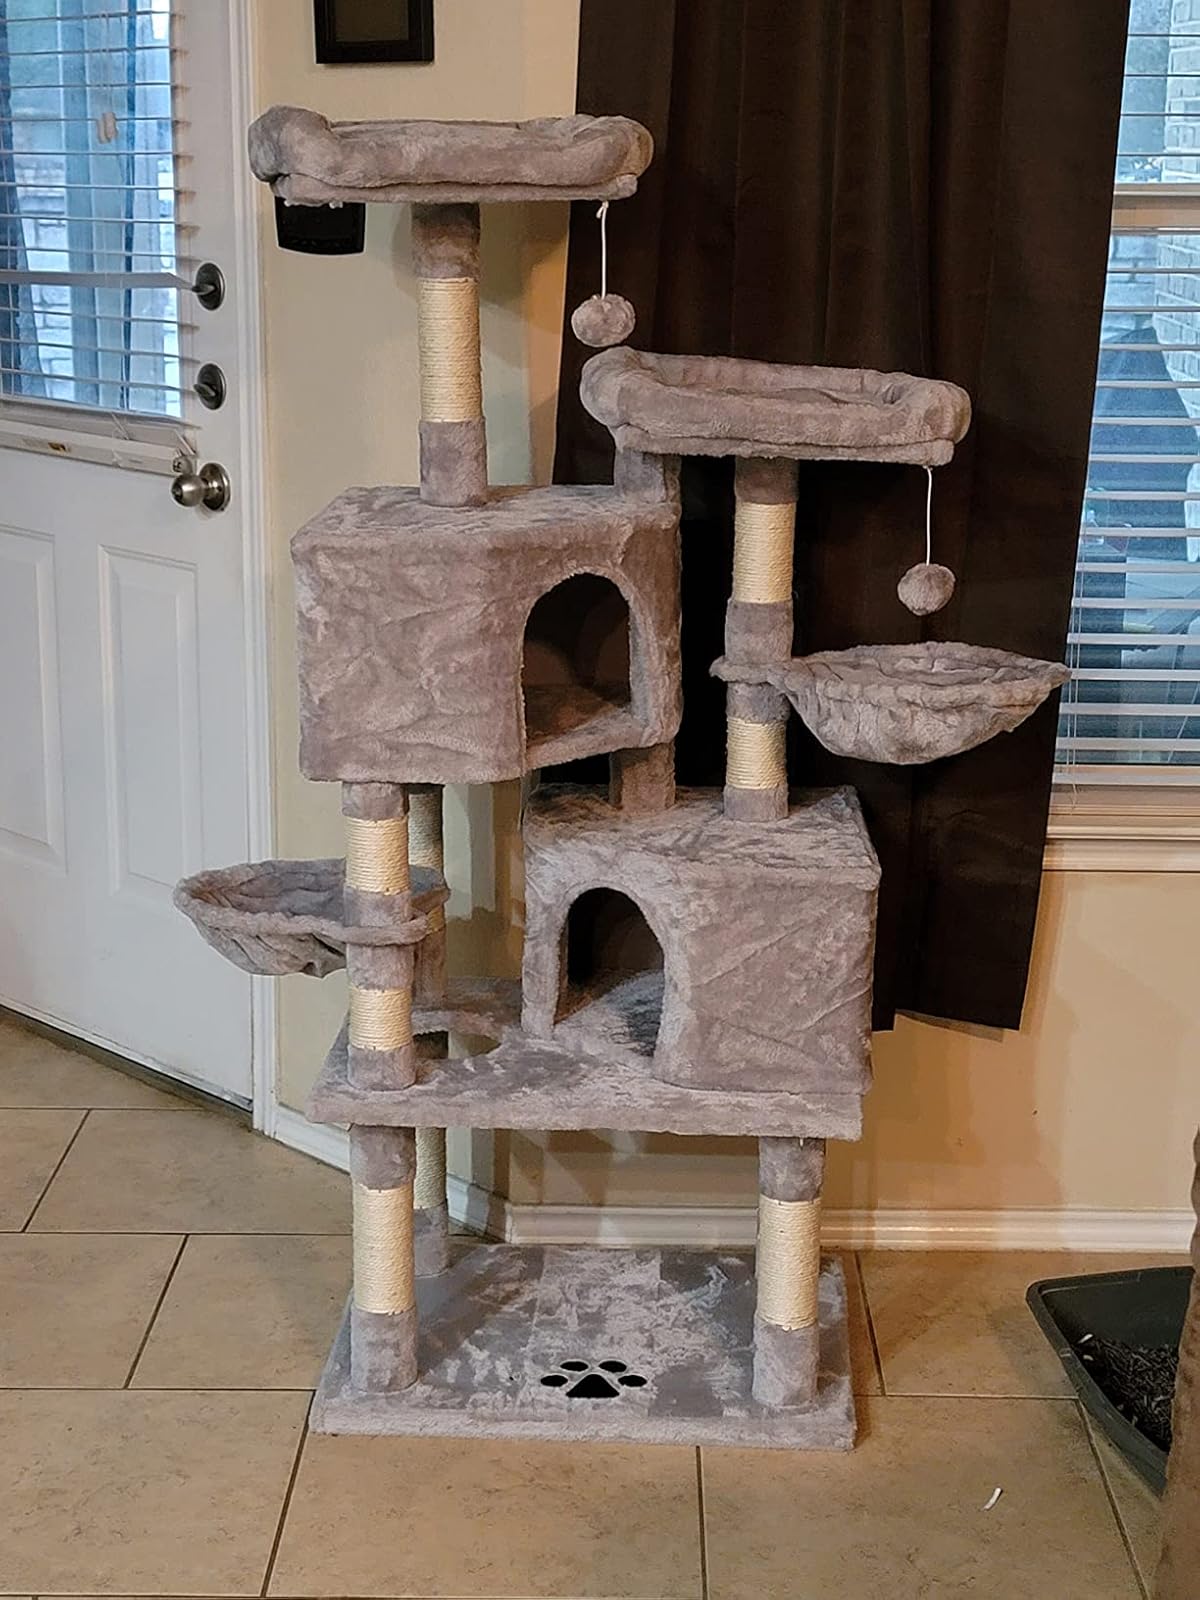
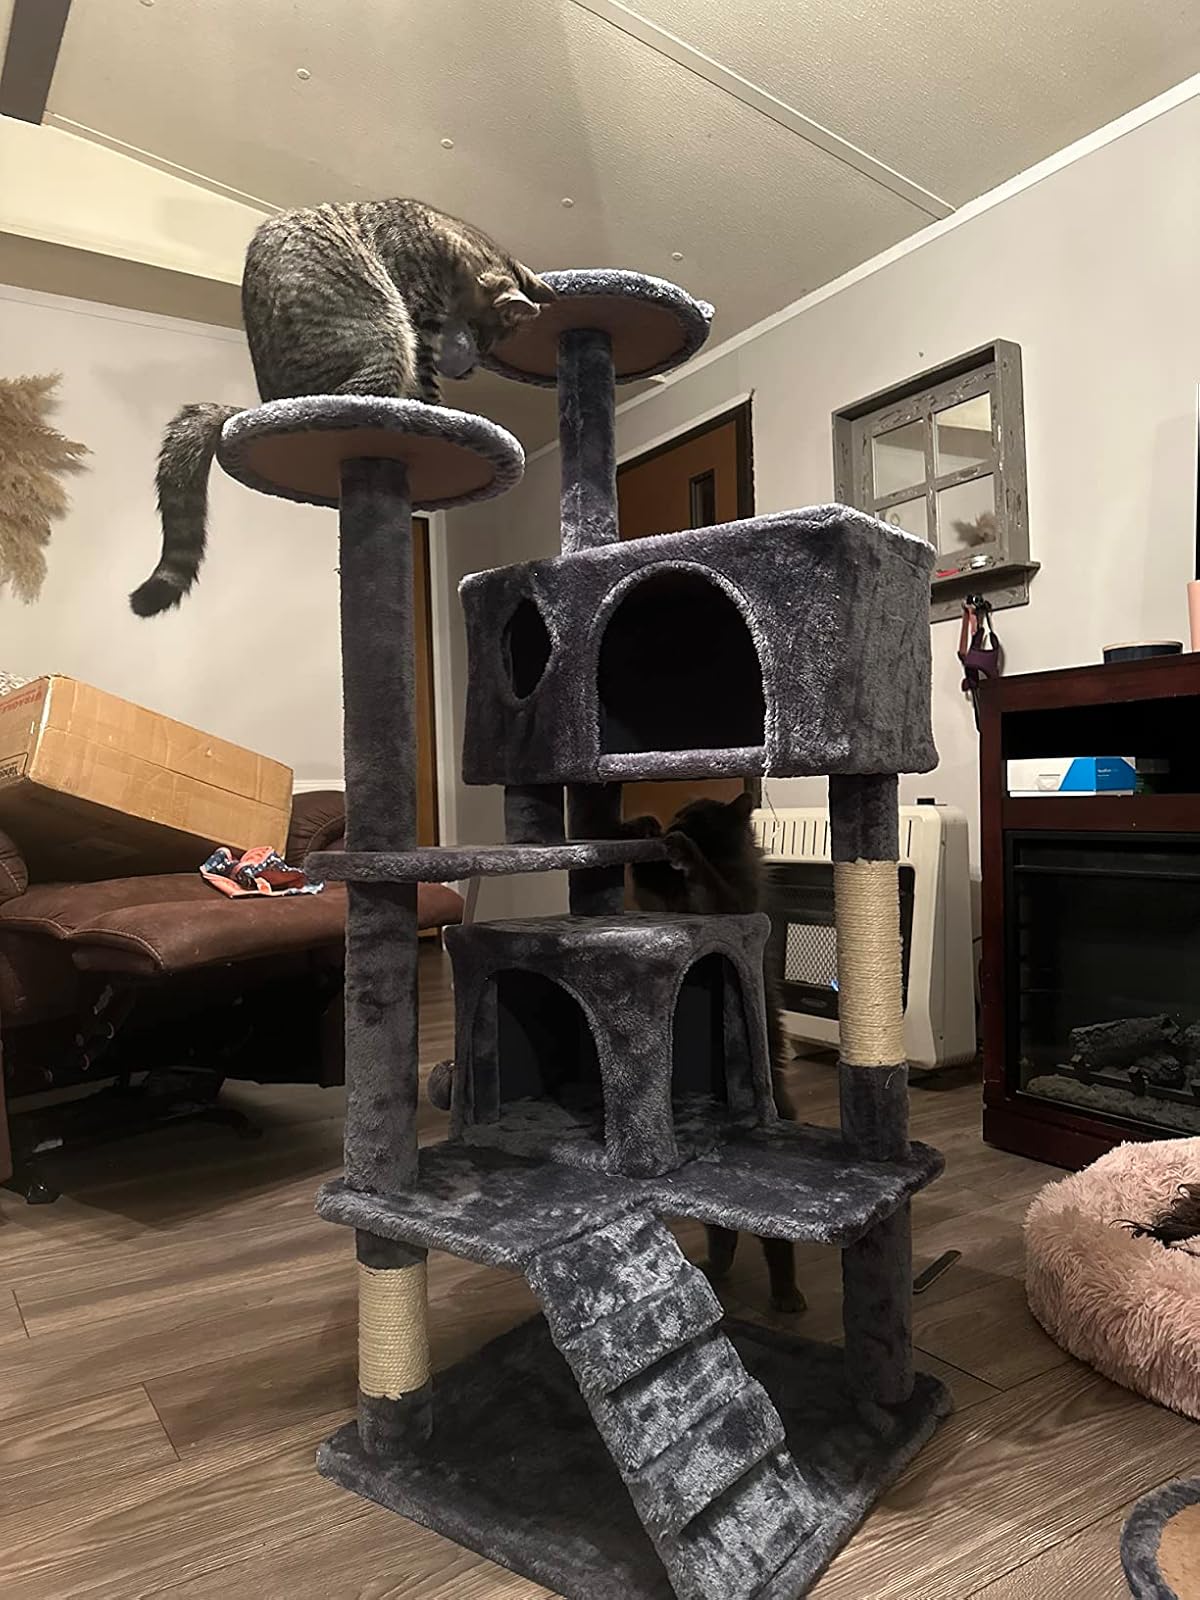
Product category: items_cat tree
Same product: no